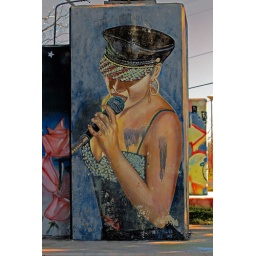
Close-up of the singer. This is on the base of an electrical transmission tower at the east end of Town Lake in Austin.